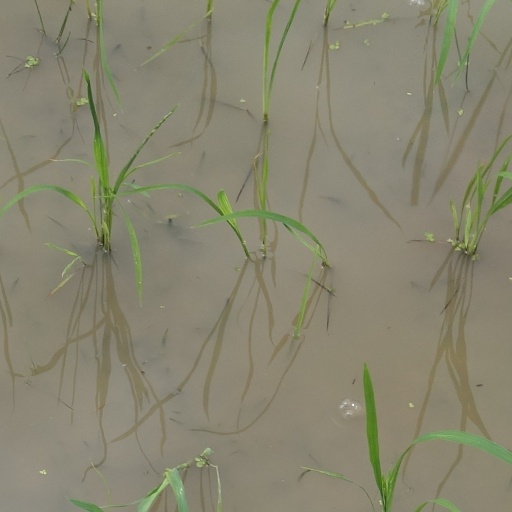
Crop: rice